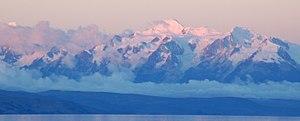
L'Ancohuma est un sommet bolivien situé dans la cordillère des Andes. Montagne essentiellement glaciaire, l'Ancohuma est situé dans la partie septentrionale de la cordillère Orientale et est le troisième plus haut sommet de Bolivie après le Nevado Sajama et le Nevado Illimani.